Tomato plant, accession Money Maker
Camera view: bottom (45 deg); turntable rotation: 30 degrees
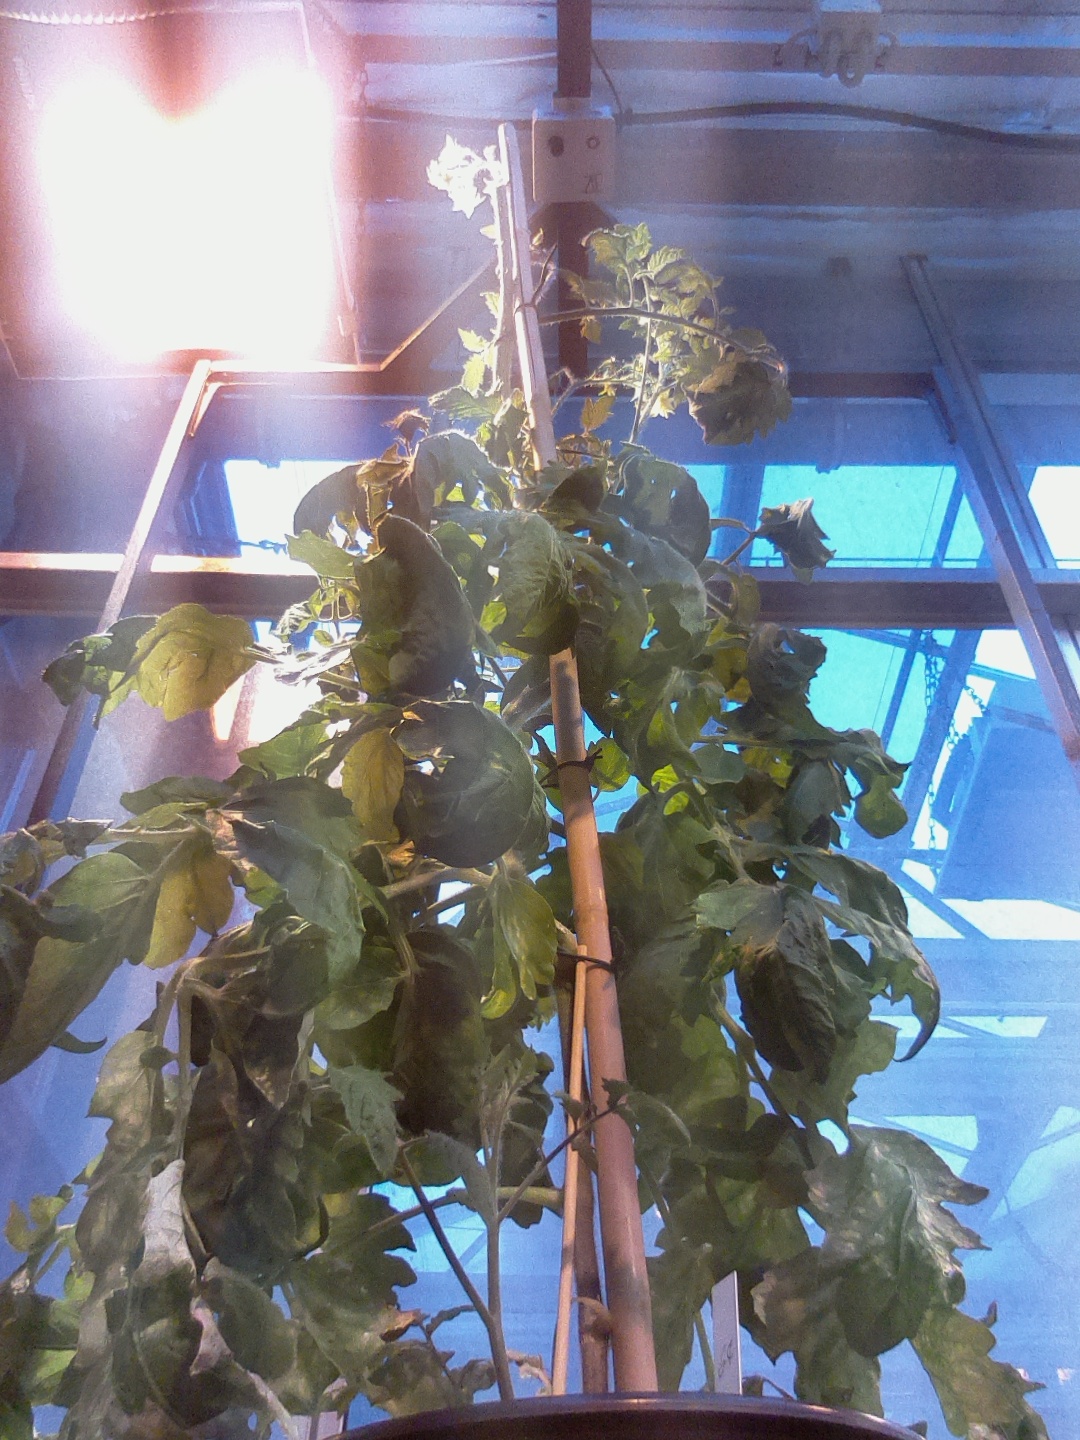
BBCH growth stage 71: 10%-20% of final fruit size